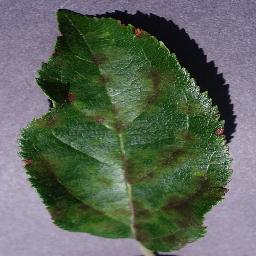
Label: Apple___Apple_scab